Francis Kelly (Canadian politician)

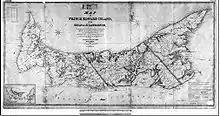
An 1874 Crown map of Prince Edward Island, similar to those Kelly would examine as Chief Commissioner of Crown Lands.

Interested in politics, Kelly made two attempts at election to the House of Assembly for the third district of Queens County in the 1840s. He was defeated in those first two attempts, but was elected to the Legislative Assembly in 1858, seven years after responsible government had been established. The assembly, having at that time thirty members, was housed in the recently completed Province House. Kelly was elected as the running mate of the quick-tempered Liberal George Coles, who had recently become the first Premier of Prince Edward Island. Kelly maintained his seat (with the exception of the 1872 session, when the province's government fell over a bankrupting railway policy) until his death in 1879.